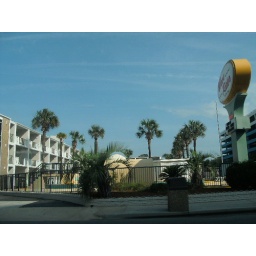
Hotel to the leftOutdoor Pool and lazy river in the middleWave Rider sign to the right